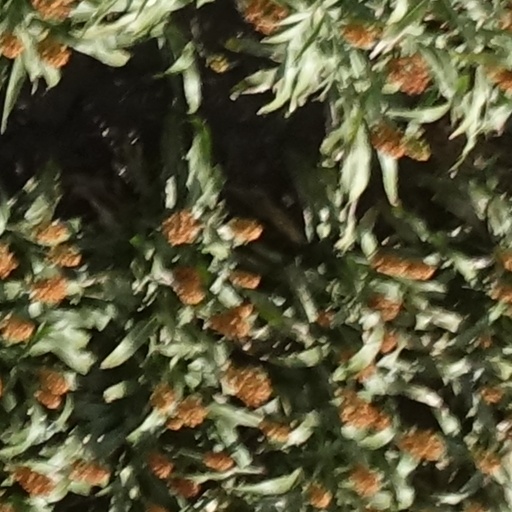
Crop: sorghum